József Turay

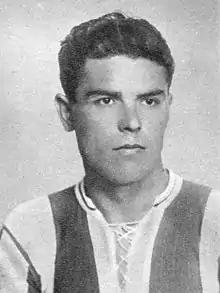

József Turay (1 March 1905 – 24 June 1963) was a Hungarian football forward who played for Hungary in the 1938 FIFA World Cup.